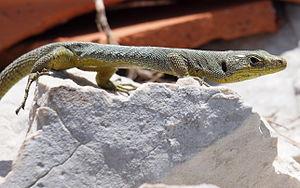
Dinarolacerta est un genre de sauriens de la famille des Lacertidae.